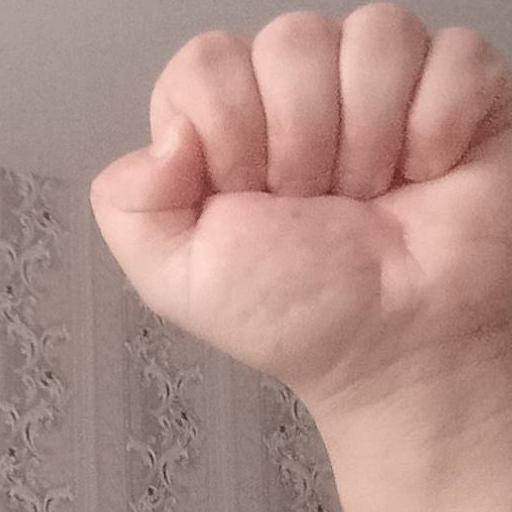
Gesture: fist